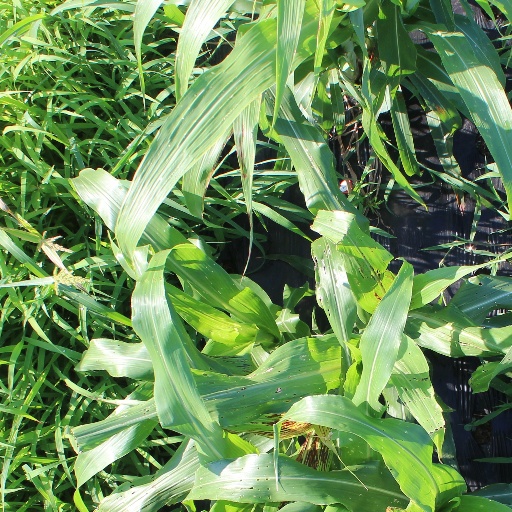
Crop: sorghum